Preston Geren Jr.

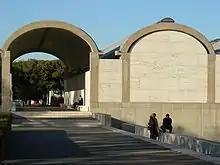
Geren served as associate architect on Louis Kahn's Kimbell Art Museum.

In 1947, Geren joined his father's firm, Preston M. Geren Architects and Engineers, becoming a partner in 1949. He took over leadership of the firm after his father's death in 1969. One of his earliest projects was a parish house for St. Andrew's Episcopal Church, where he was a member. During the years when both Gerens worked together, the firm's projects included the Landmark Tower, Arlington Stadium, the Fort Worth Convention Center, Welch Hall at UT Austin, and the Eller O&M Building at Texas A&M. Geren was named a Fellow of the American Institute of Architects in 1973.